Maurice Boitel

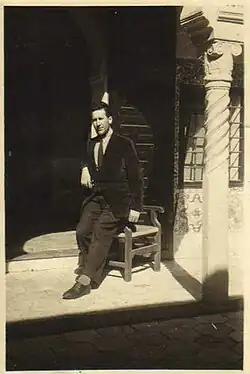
Maurice Boitel in 1946

Boitel belonged to the art movement called "La Jeune Peinture" ("Young Picture") of the School of Paris, with painters like Bernard Buffet, Yves Brayer, Jansem, Jean Carzou, Louis Vuillermoz, Pierre-Henry, Daniel du Janerand, Gaston Sébire, Paul Collomb, Jean Monneret, Jean Joyet and Gaëtan de Rosnay.